Waltmire Bridge

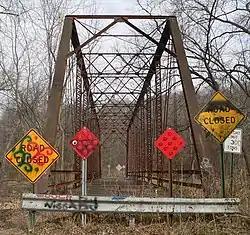

The Waltmire Bridge is a historic bridge which carried Locust Road across the Mackinaw River south of Tremont, Illinois. The bridge was built in 1910 by contractor Edward Cooney at the site of Waltmire's Ford, a shallow point in the river that could only be easily crossed when water levels were low. Both the ford and the bridge were named for local farmer John Waltmire. The bridge has a steel Pratt through truss design, which consists of vertical compression supports and diagonal tension supports. The Pratt truss was a common bridge type in the late nineteenth and early twentieth centuries; the Waltmire Bridge is a relatively long example of the type at . The bridge, which is now closed to traffic, is one of two surviving metal truss bridges across the Mackinaw River.